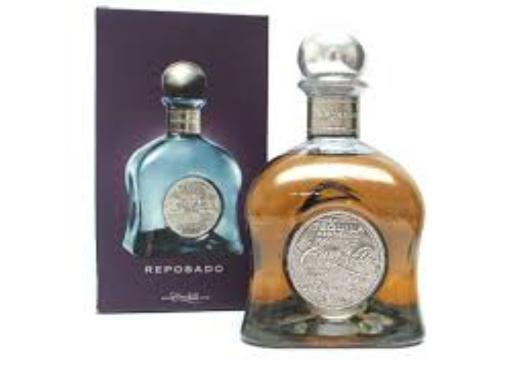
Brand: Casa Noble
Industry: Food